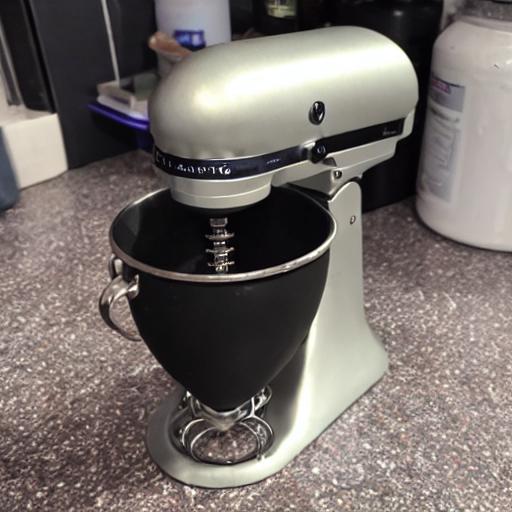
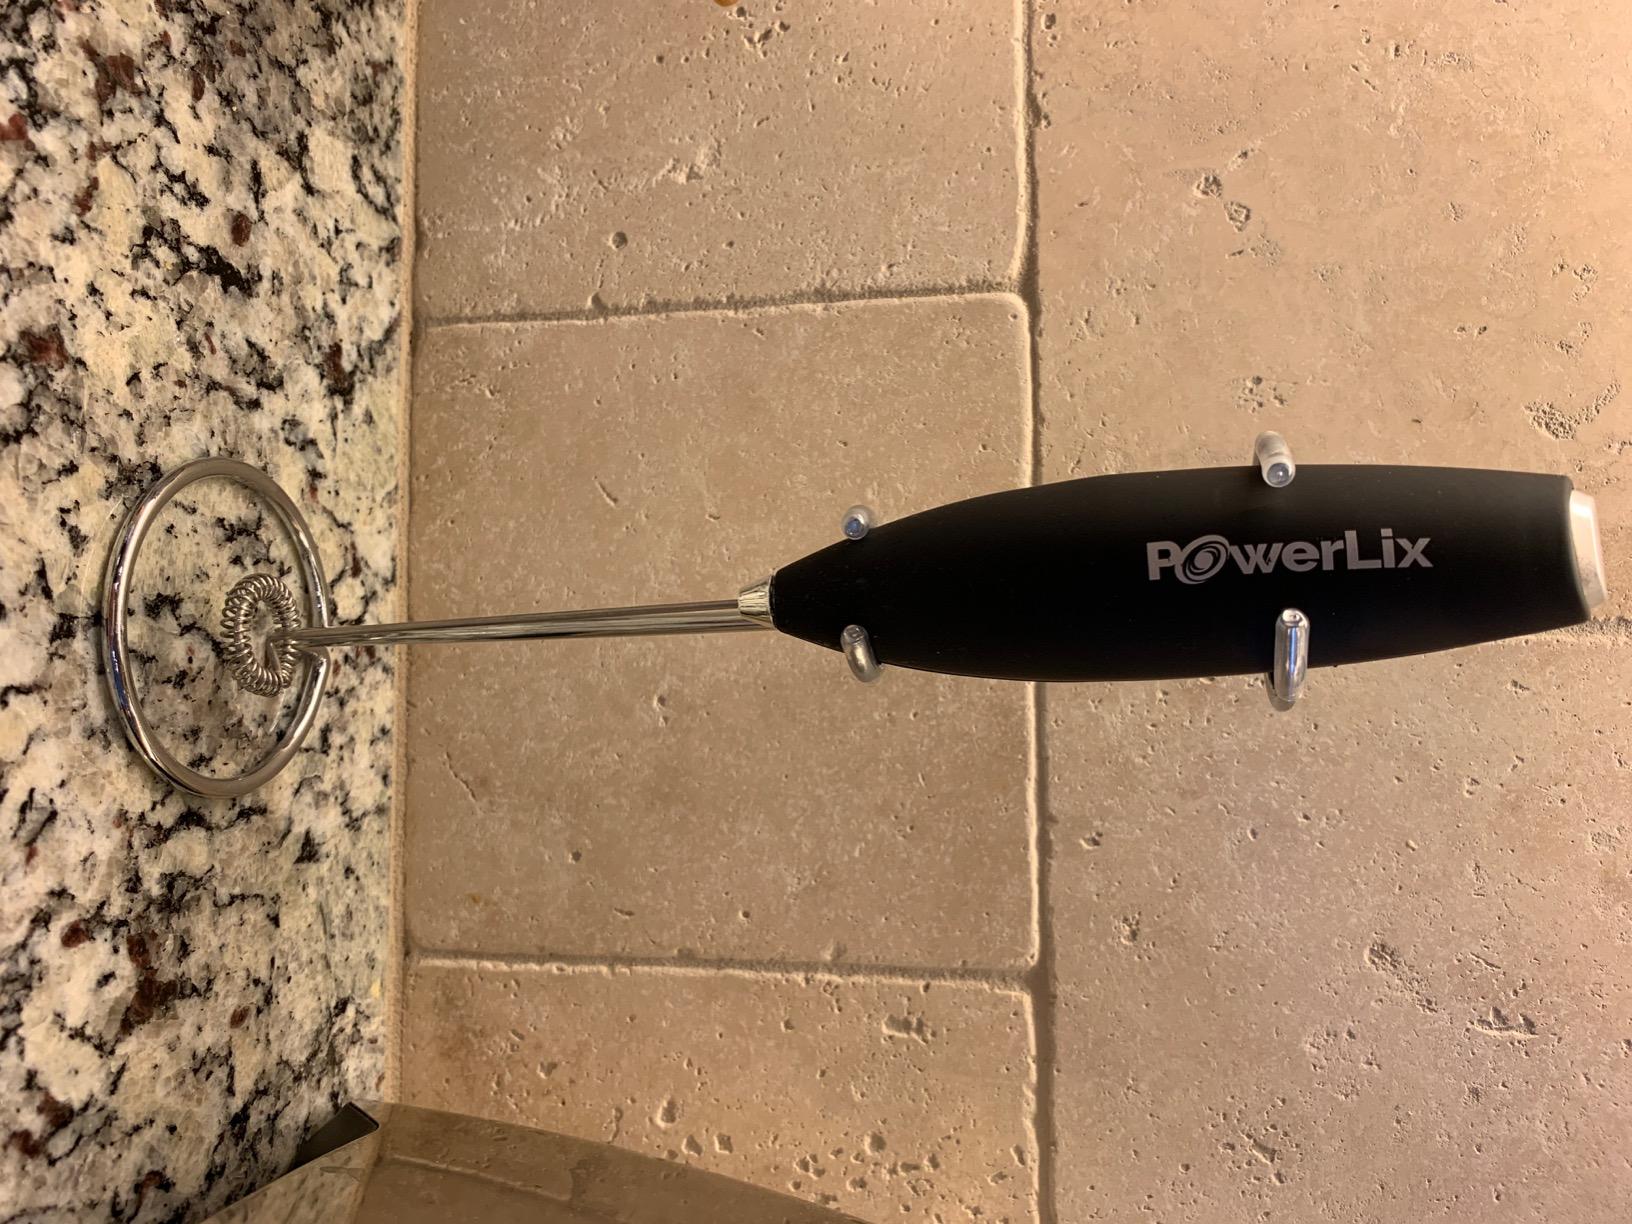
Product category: items_mixer
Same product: no